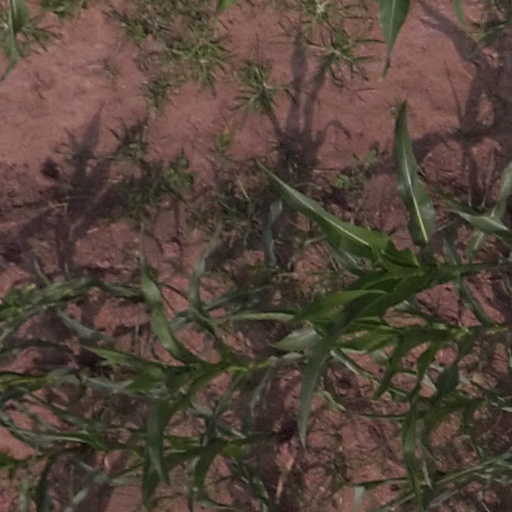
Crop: maize; corn